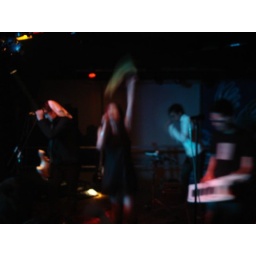
Look look! The yellow butterflies in flight. *squeeee* Lizzie had fun with my pair. *total fan moment come true*